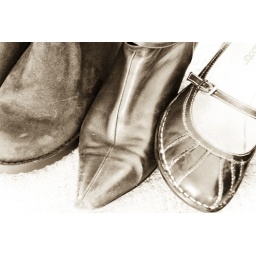
3 pairs of brown shoes on the floor in my office...